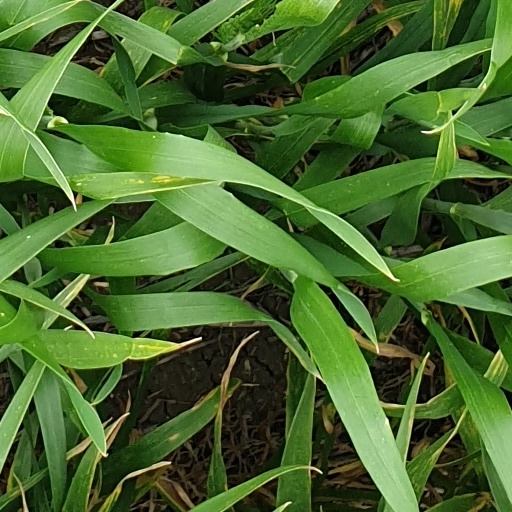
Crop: wheat